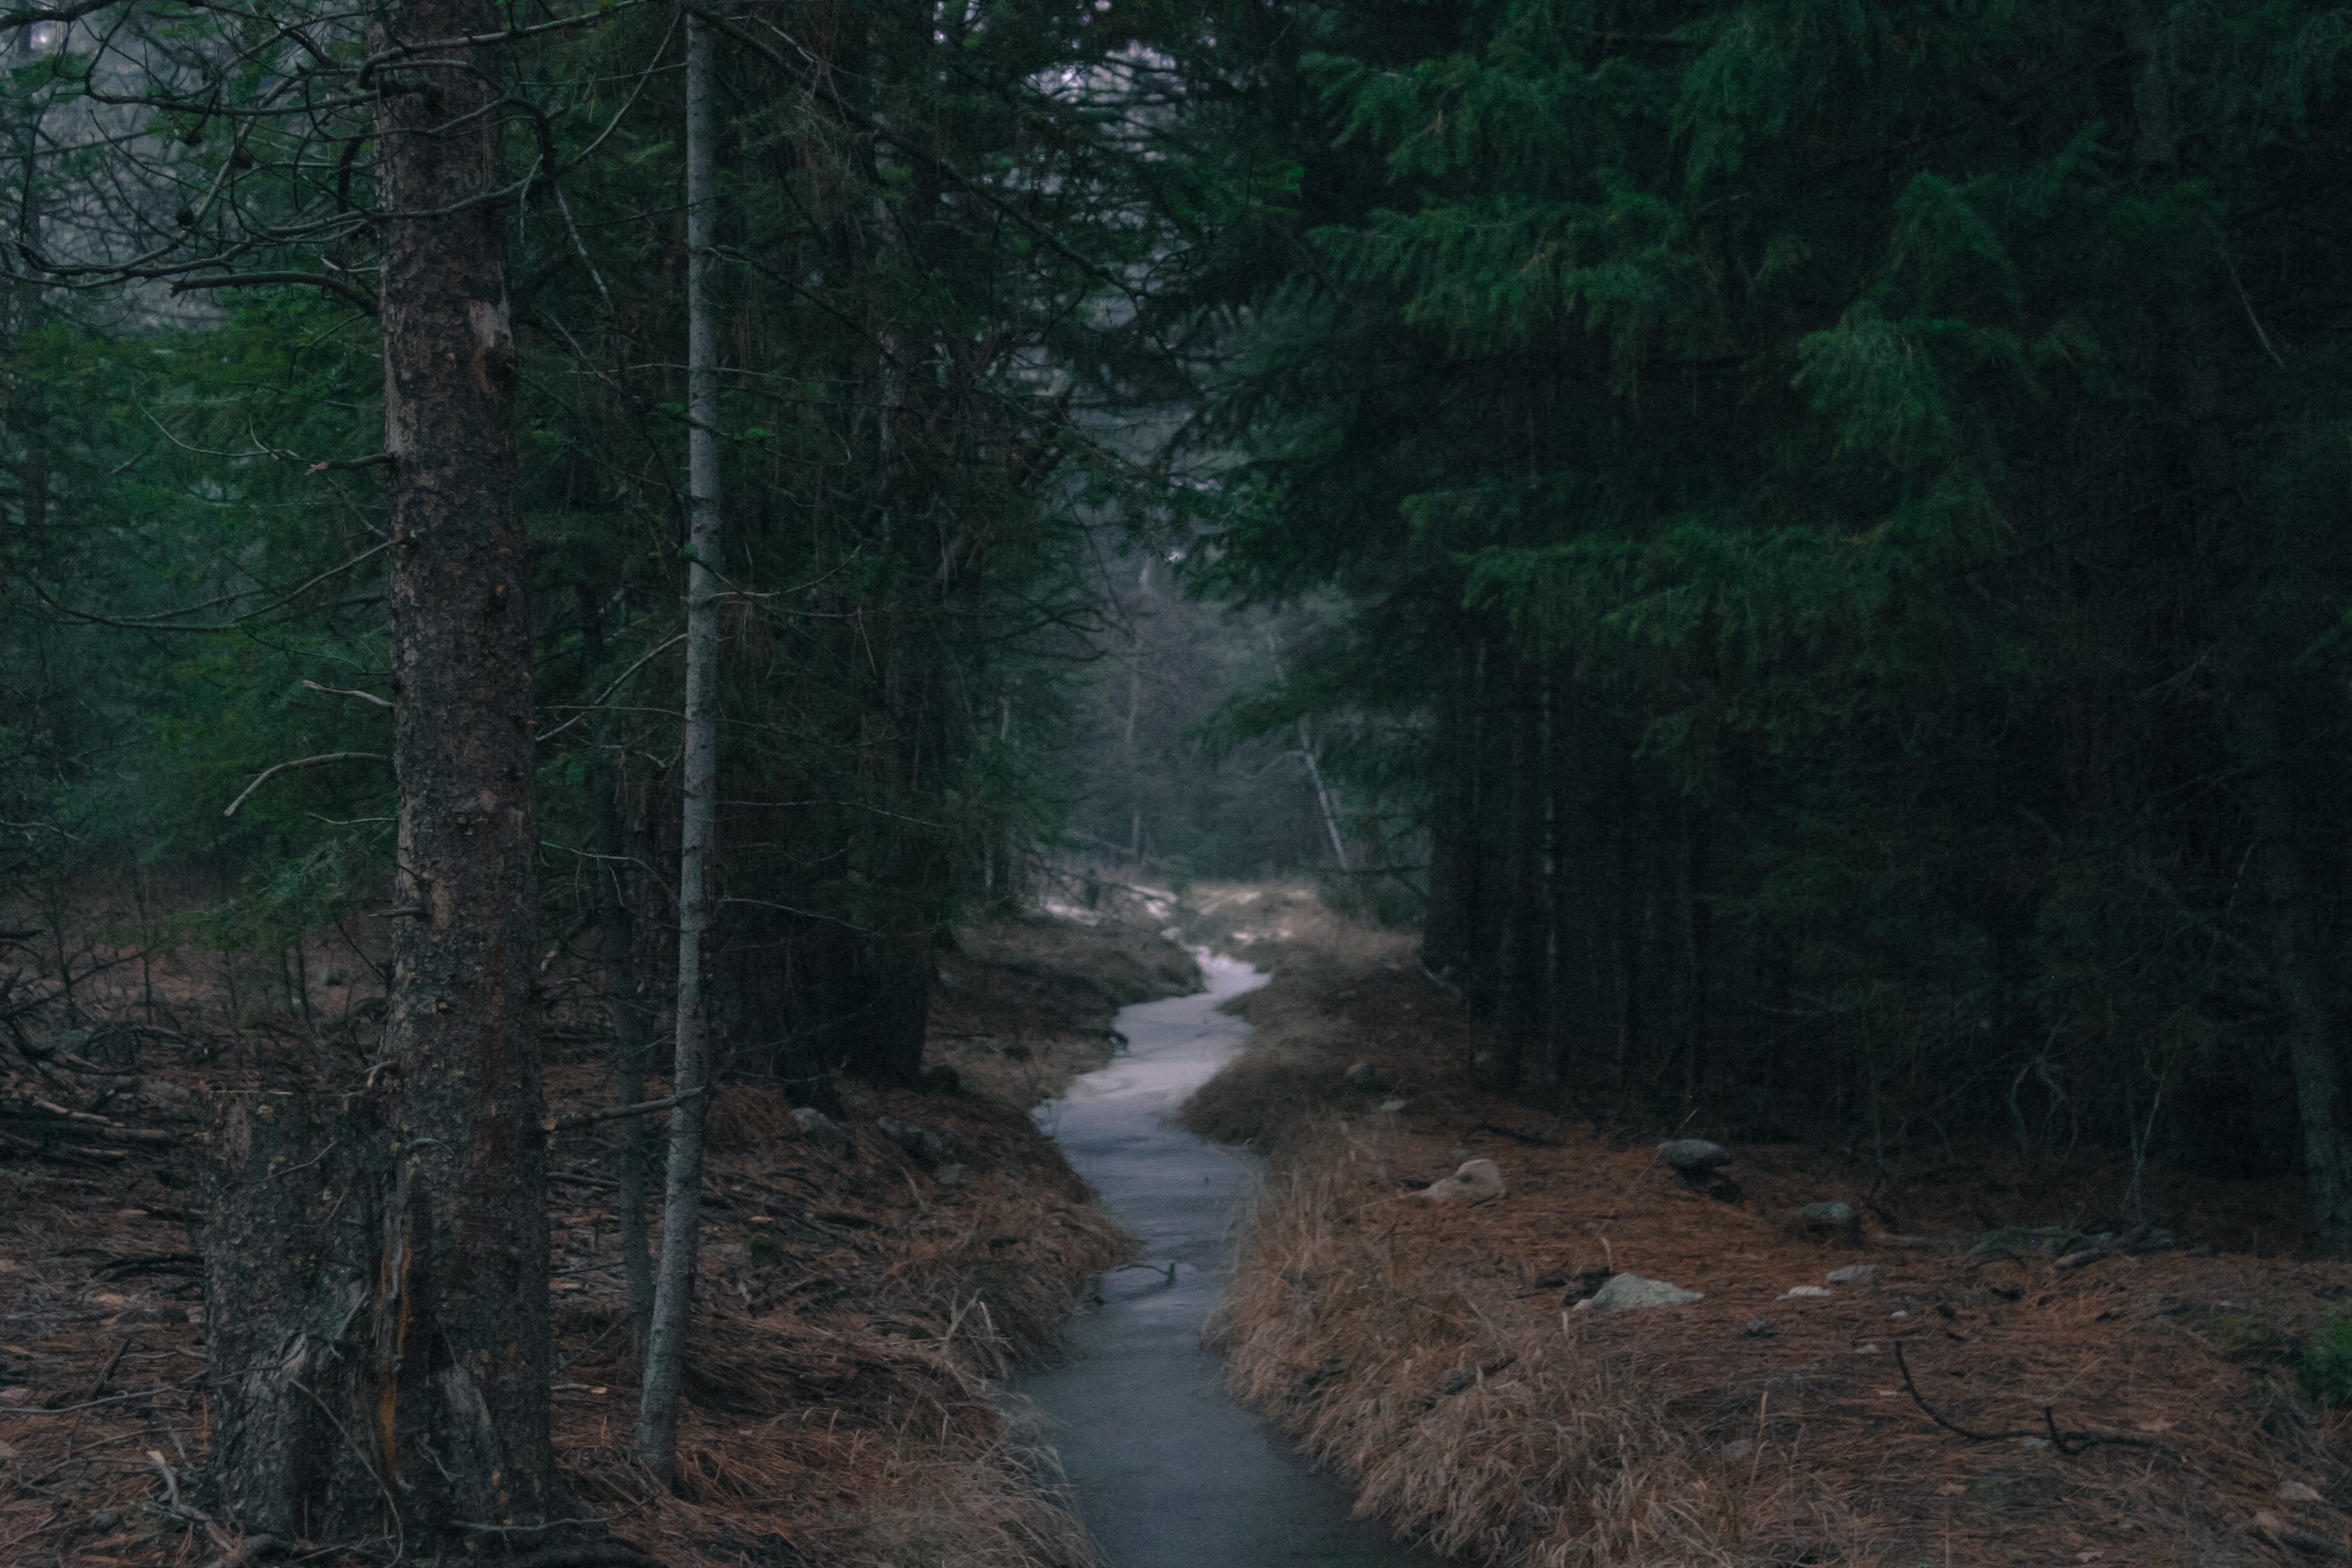
tree, nature, forest, wilderness, trail, river, stream, jungle, rainforest, wetland, woodland, habitat, ecosystem, old growth forest, natural environment, geographical feature, atmospheric phenomenon, temperate coniferous forest